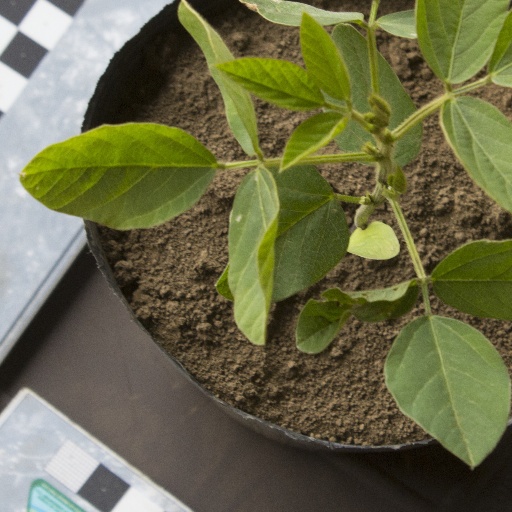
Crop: soybean